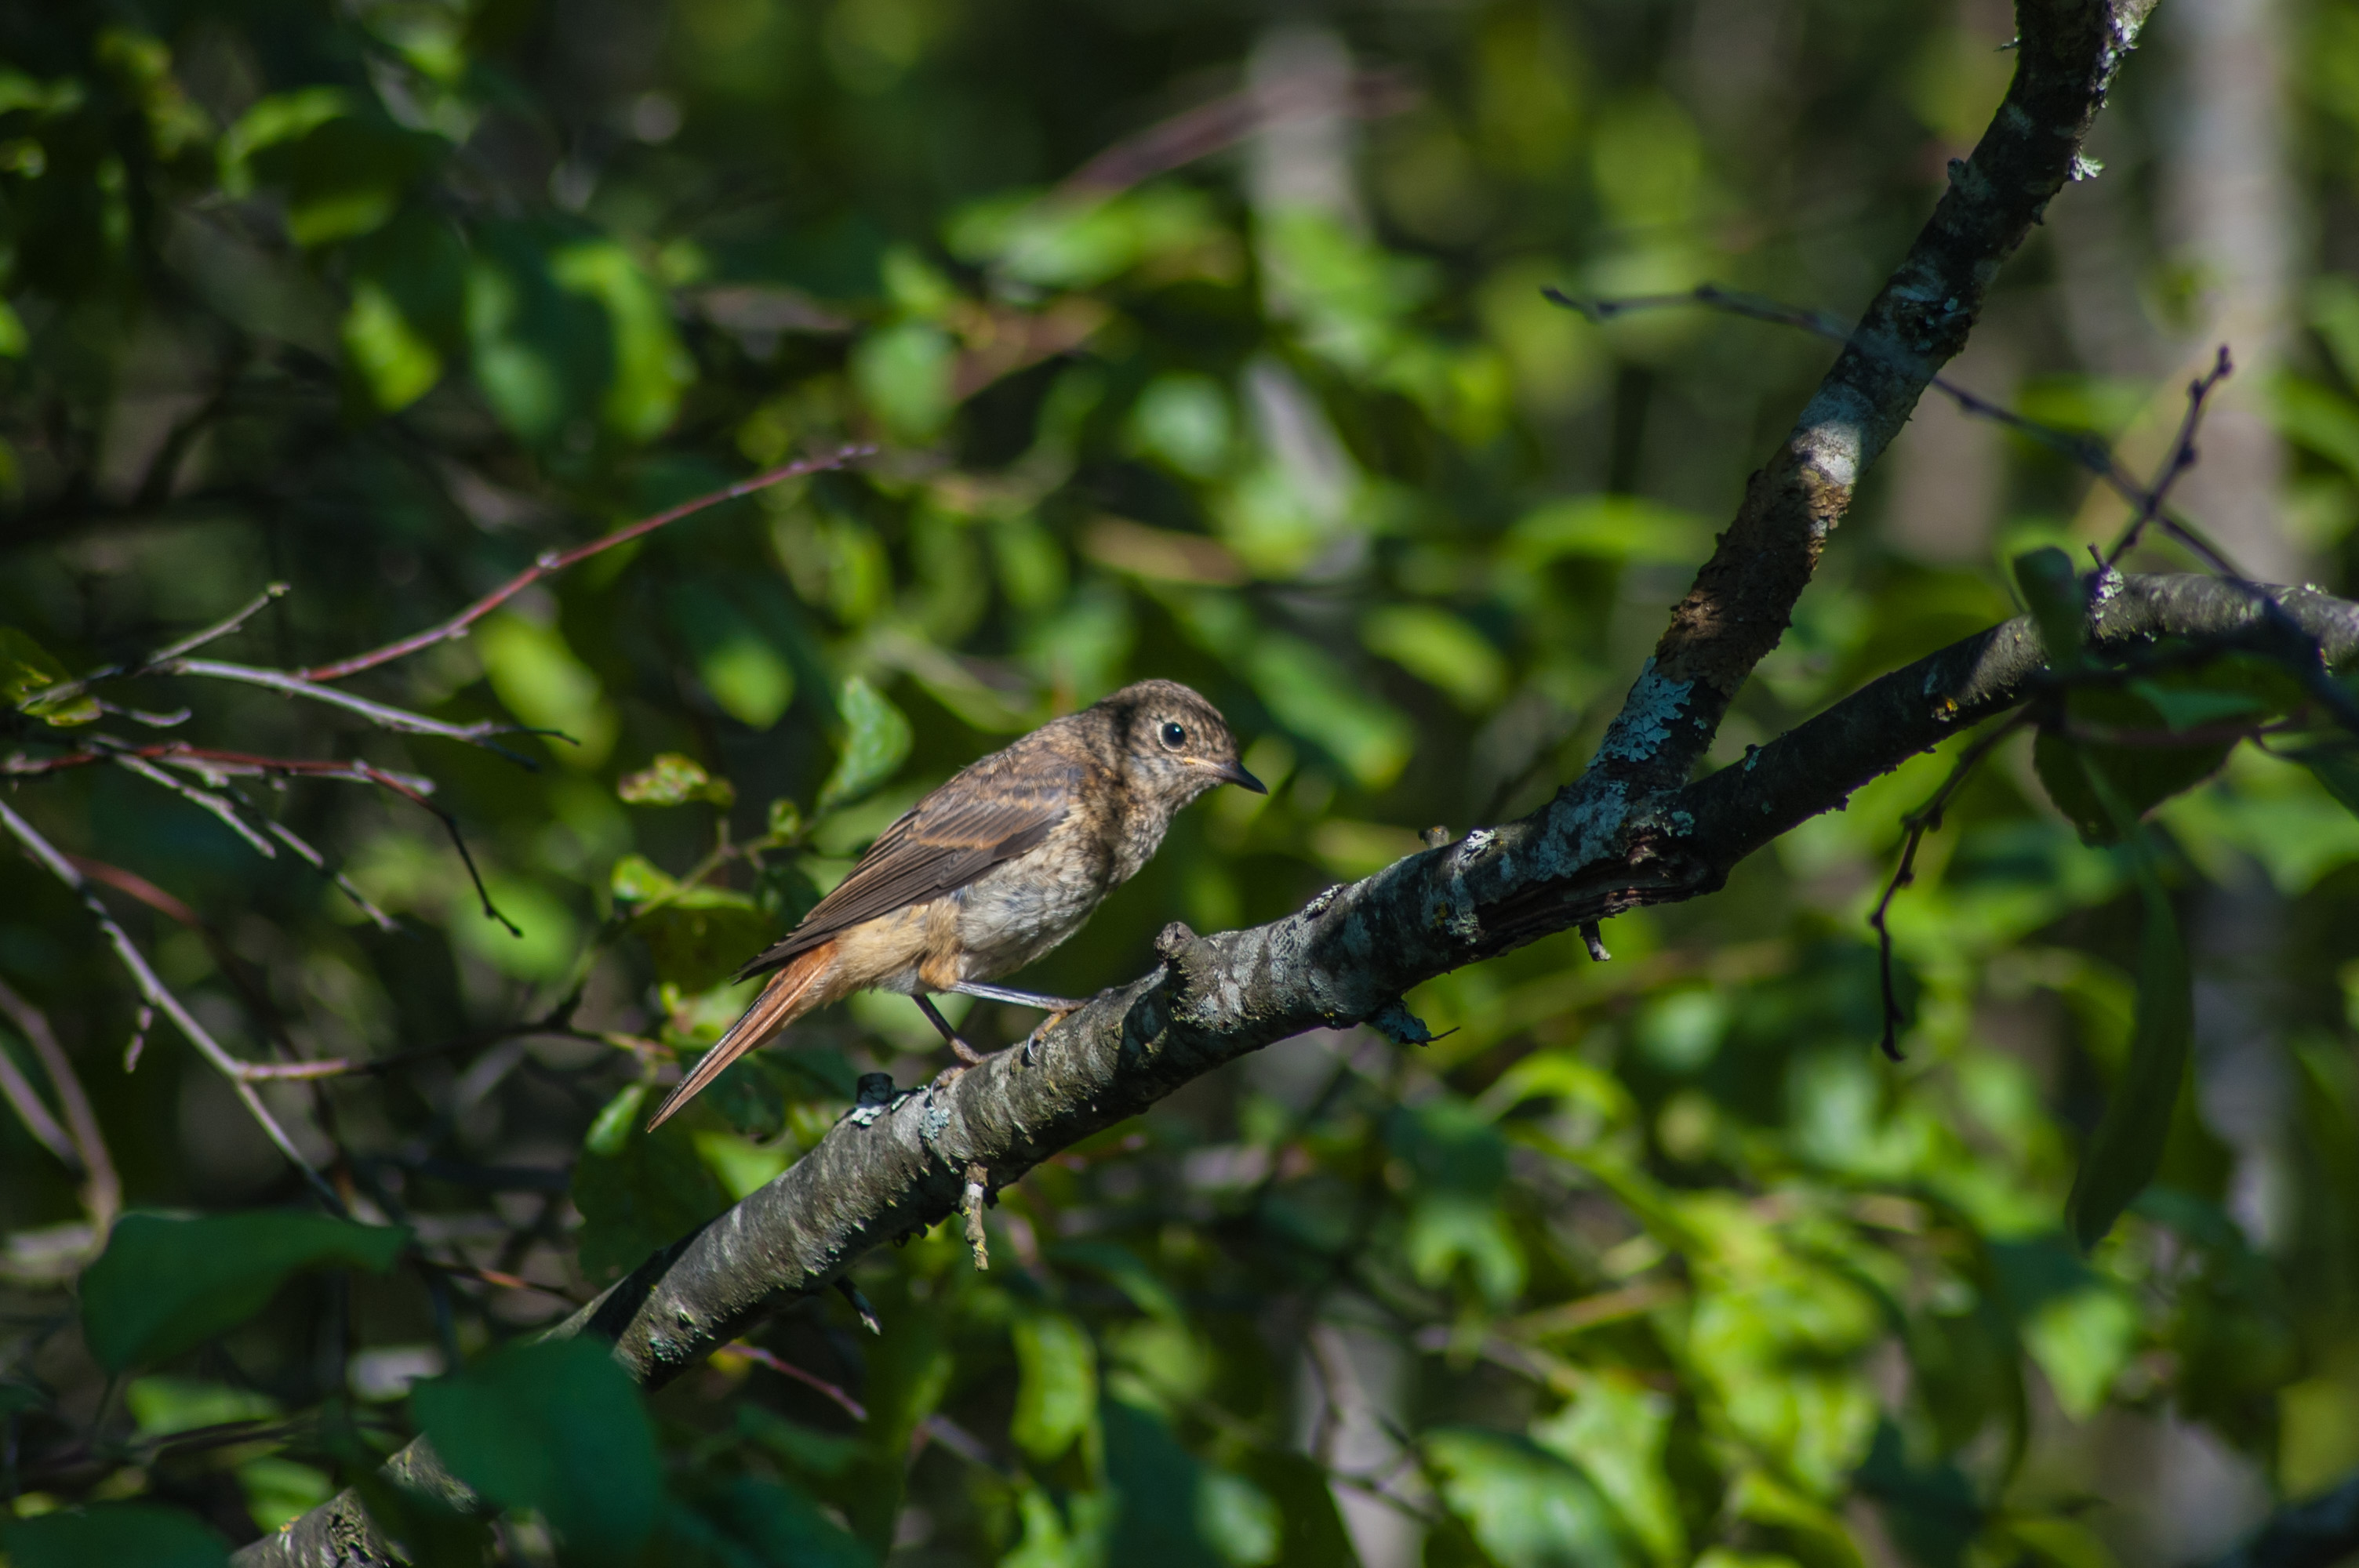
image, bird, beak, wildlife, branch, adaptation, perching bird, plant, cuculiformes, old world flycatcher, twig, jungle, cuckoo, wren, sparrow, finch, forest